History of CR Flamengo

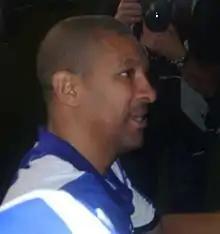
Djalminha played for Flamengo from 1989 to 1993.

In 1981, Flamengo prepared for its first Copa Libertadores by participating in international tournaments, securing victories in the Punta del Este Cup in Uruguay against Grêmio, Peñarol, and the Maldonado city selection, as well as the Naples International Tournament in Italy against Napoli, Avellino, and Linfield. During the 1981 Copa Libertadores, Flamengo encountered Atlético-MG in the group stage, resulting in two 2–2 draws. Flamengo recorded two additional draws and two wins, matching Atlético in points. A playoff match at Serra Dourada Stadium in Goiânia concluded with a 0–0 score, and Flamengo advanced after Atlético had five players sent off. In the semifinals, which consisted of two groups of three teams with the top team from each advancing to the final, Flamengo competed against Deportivo Cali from Colombia and Jorge Wilstermann from Bolivia, winning all four matches to qualify for the final against Chile's Cobreloa.